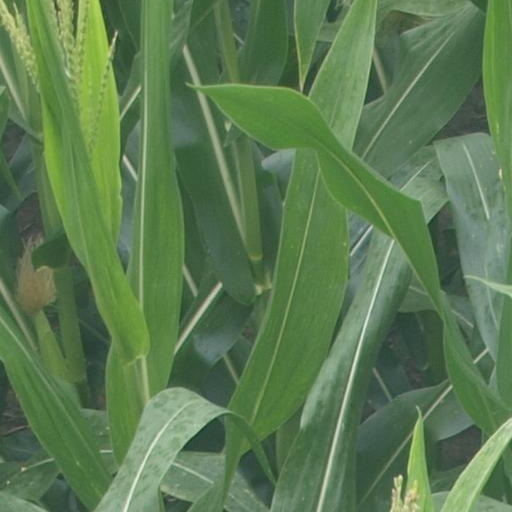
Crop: maize; corn